Ettuthikkum Para

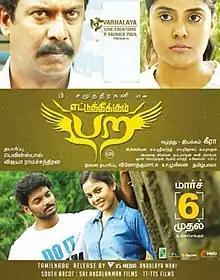
Theatrical release poster

Ettuthikkum Para is a 2020 Tamil language drama film directed by Keera. The film stars Samuthirakani, Nitish Veera, Munishkanth, Shaju Mon and Chandini Tamilarasan.